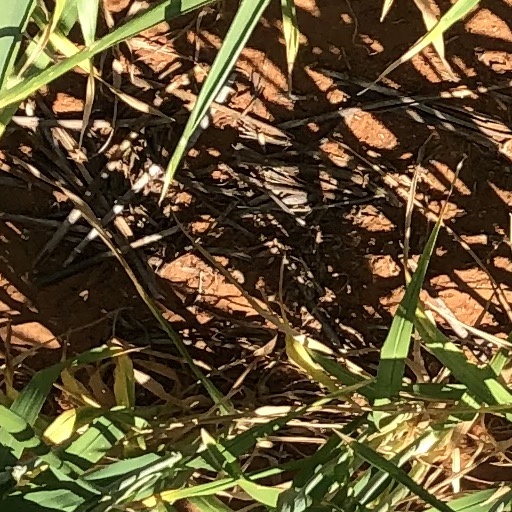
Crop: wheat